Circus Maximus

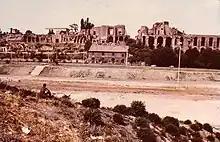
Ruins overlooking the Circus Maximus, seen from the Aventine (1983)

Sun and Moon cults were probably represented at the Circus from its earliest phases. Their importance grew with the introduction of Roman cult to Apollo, and the development of Stoic and solar monism as a theological basis for the Roman Imperial cult. In the Imperial era, the Sun-god was divine patron of the Circus and its games. His sacred obelisk towered over the arena, set in the central barrier, close to his temple and the finishing line. The Sun-god was the ultimate, victorious charioteer, driving his four-horse chariot ("quadriga") through the heavenly circuit from sunrise to sunset. His partner Luna drove her two-horse chariot ("biga"); together, they represented the predictable, orderly movement of the cosmos and the circuit of time, which found analogy in the Circus track. Luna's temple, which was probably built long before Apollo's, burned down in the Great Fire of 64 AD and was probably not replaced. Her cult was closely identified with that of Diana, who seems to have been represented in the processions that started Circus games, and with Sol Indiges, usually identified as her brother. After the loss of her temple, her cult may have been transferred to Sol's temple on the dividing barrier, or one beside it; both would have been open to the sky.